Sandwell Valley Country Park

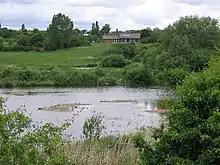
Forge Mill Lake

Forge Mill Lake LNR has an area of . The lake is alongside the River Tame, and a footpath around it. The car park for the reserve is close to Forge Mill Farm, on Forge Lane.